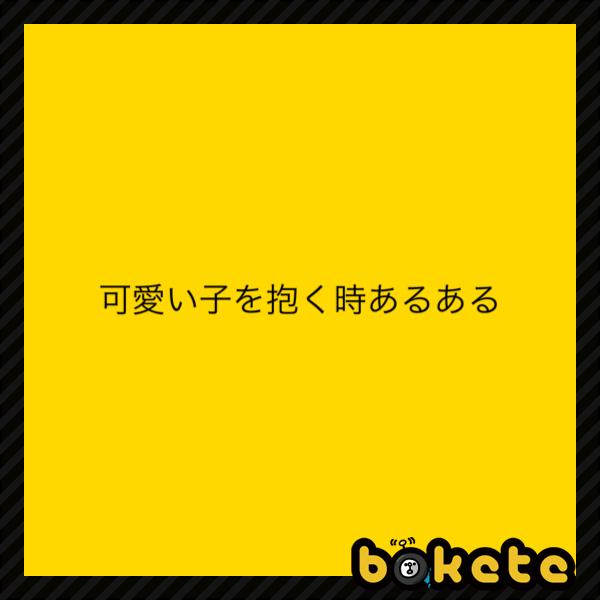
回答: 目覚ましで目が覚める